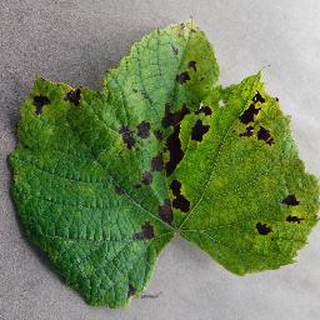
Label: grape_leaf_blight